Romuald Grabczewski

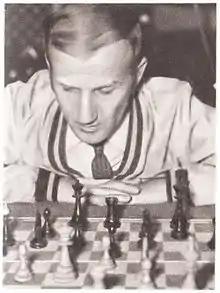

Romuald Grabczewski (7 February 1932 – 20 August 2005) was a Polish chess player who won the Polish Chess Championship in 1968. He received the FIDE title of International Master (IM) in 1972.